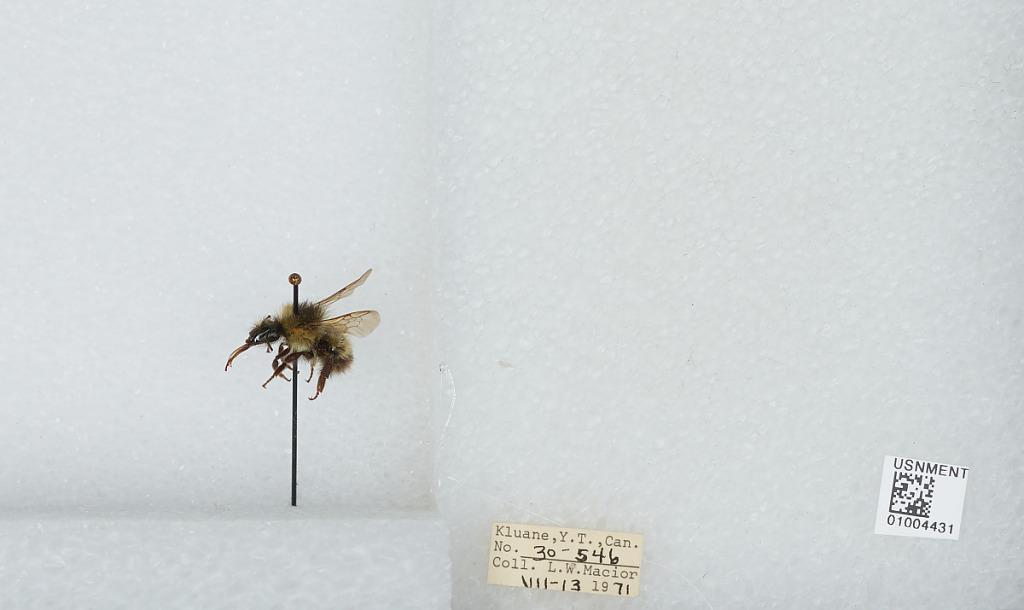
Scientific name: Bombus (Pyrobombus) flavifrons Cresson
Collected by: L. Macior
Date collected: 1971-7-13
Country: Canada
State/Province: Yukon Territory
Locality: Kluane
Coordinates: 60.75, -139.5